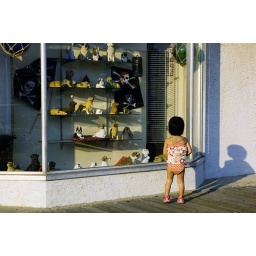
in the market for some dog statuettes